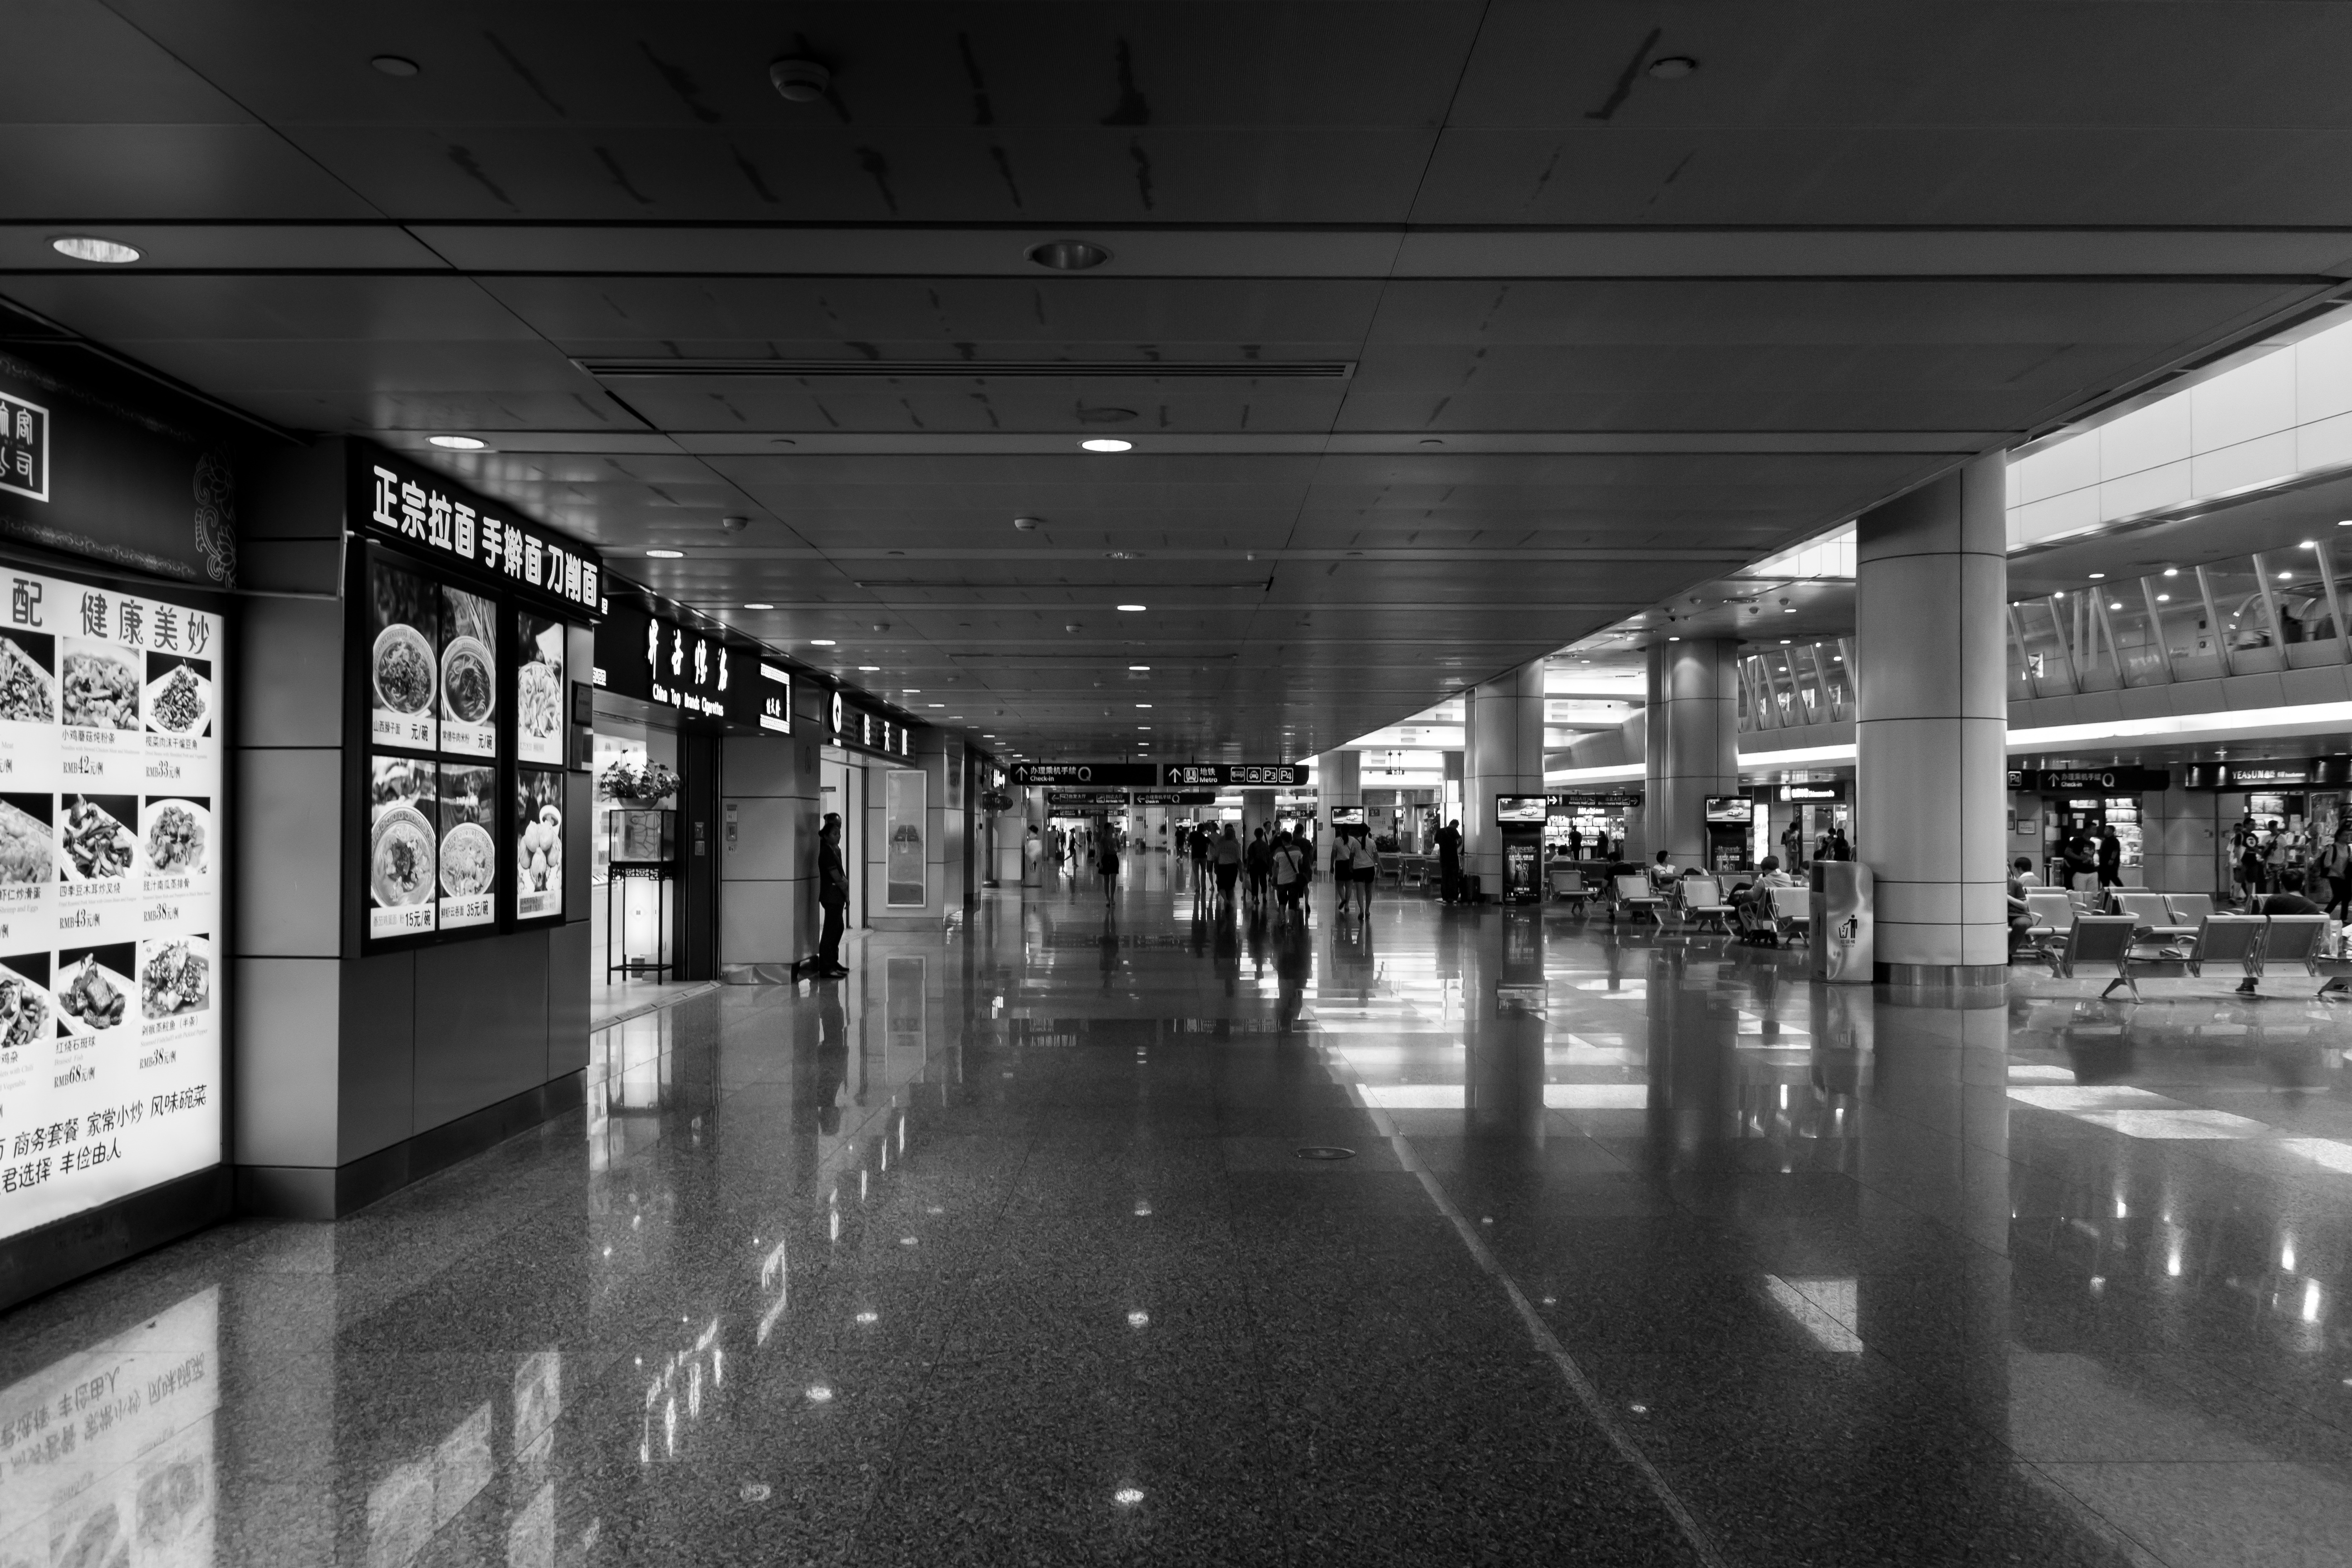
black and white, architecture, white, night, building, subway, black, monochrome, public transport, interior design, metro station, infrastructure, symmetry, shape, urban area, monochrome photography